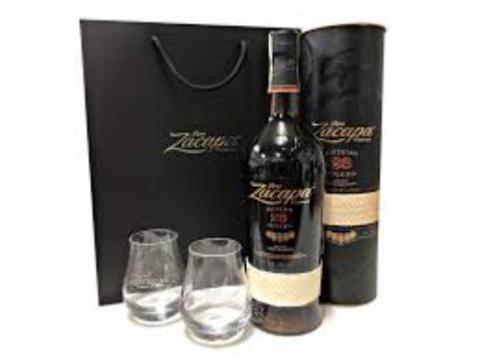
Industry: Food